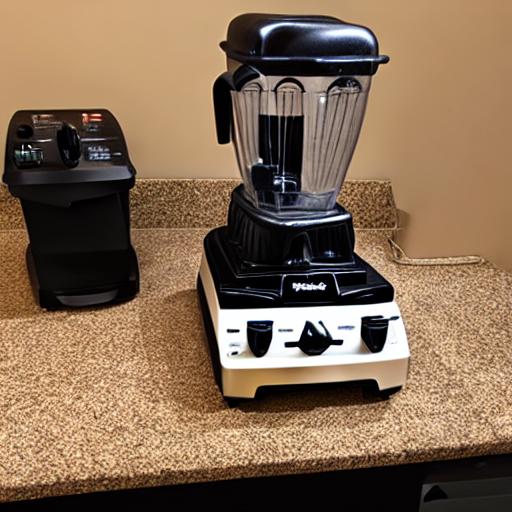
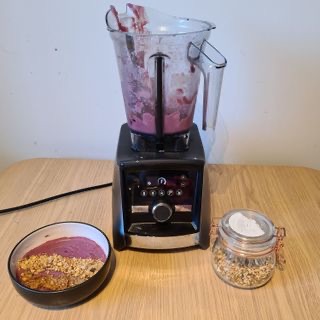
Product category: items_blender
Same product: no